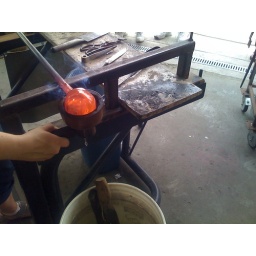
shaping the liquid glass with a wooden tool soaked in water